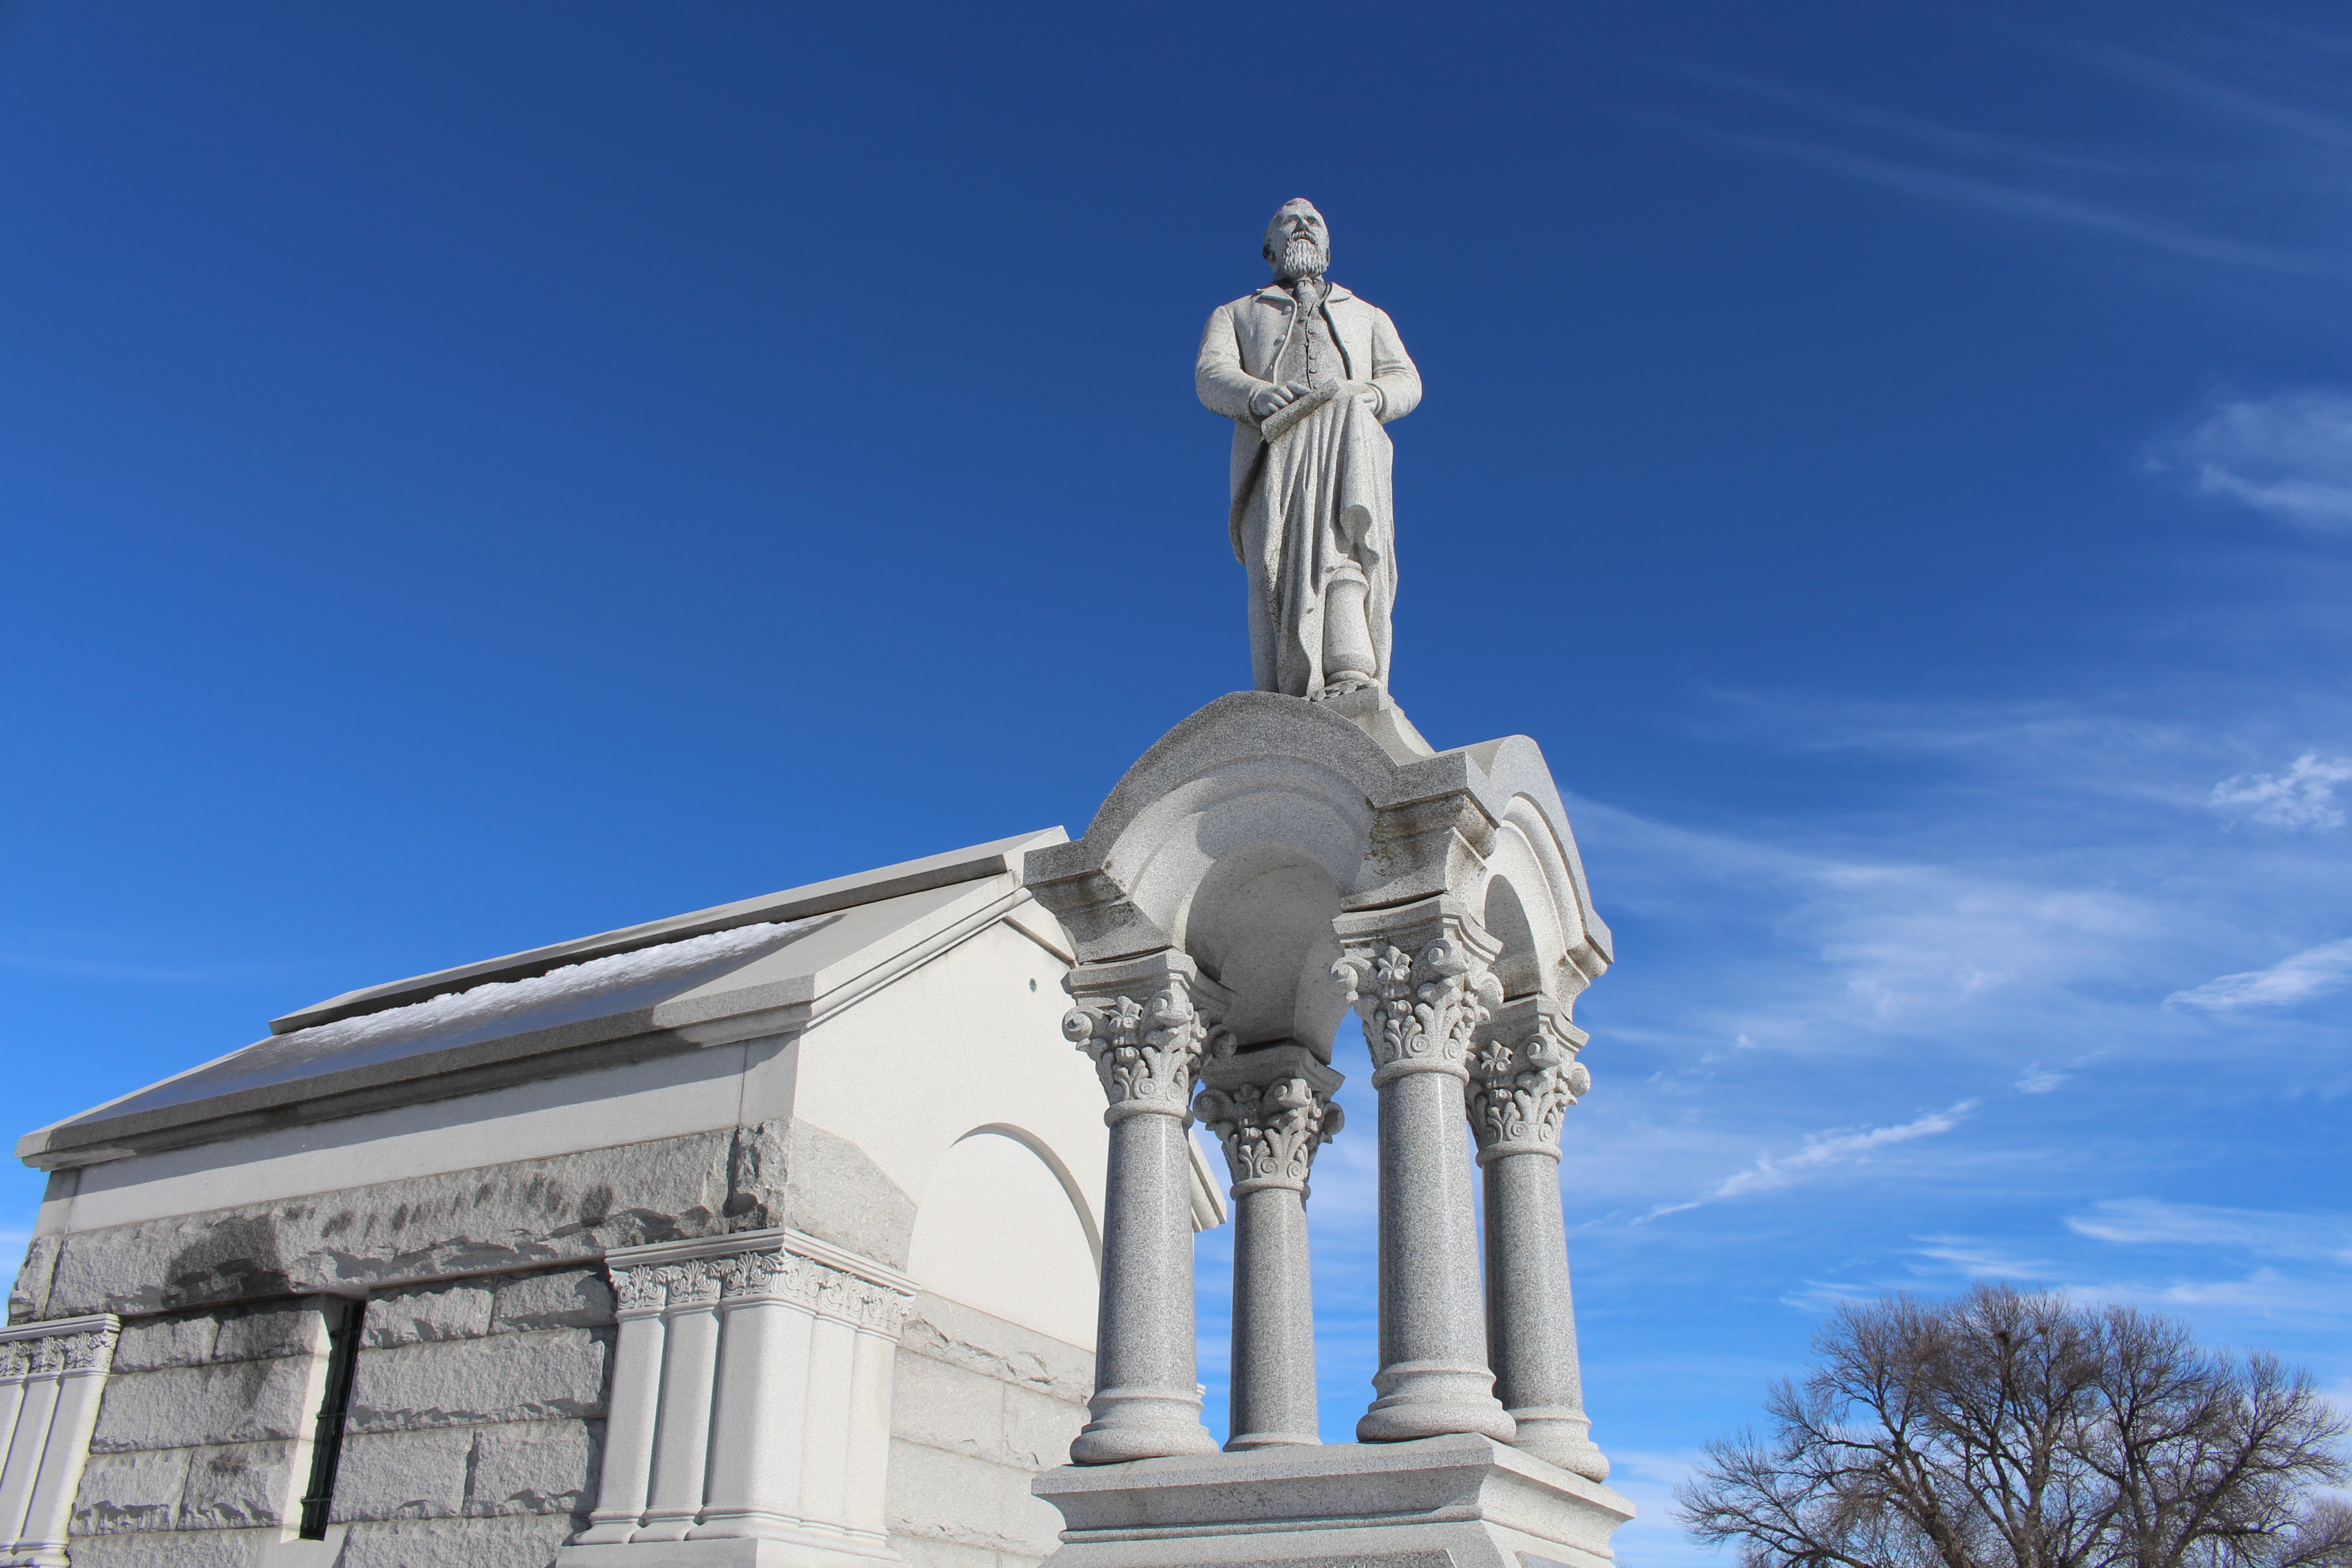
snow, cold, winter, sky, white, frost, monument, statue, landmark, frozen, cemetery, dead, death, grave, sculpture, memorial, graveyard